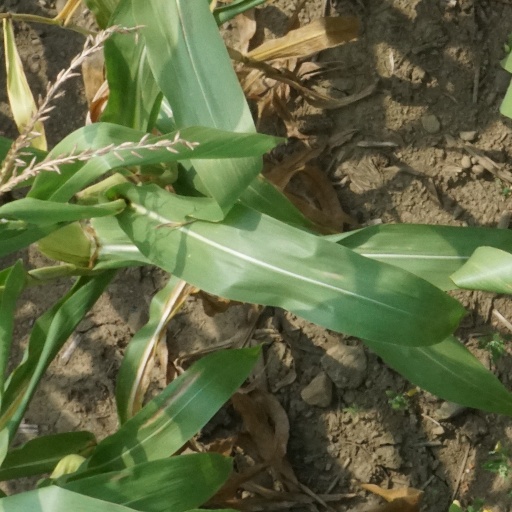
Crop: maize; corn